Commuter rail

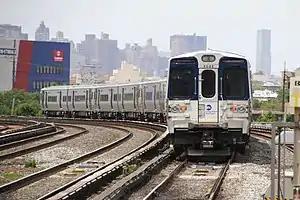
Long Island Rail Road is the busiest commuter railroad in North America.

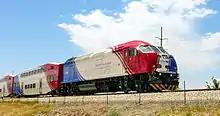
The FrontRunner commuter rail system serves Utah's Wasatch Front.

In the autonomous community of Catalonia, and unlike the rest of Spain, the commuter service is not managed by Renfe Operadora. Since 2010, the Government of Catalonia has managed all the regular commuter services with the "transfer of "Rodalies"". There are two companies that manage the Catalan commuter network: